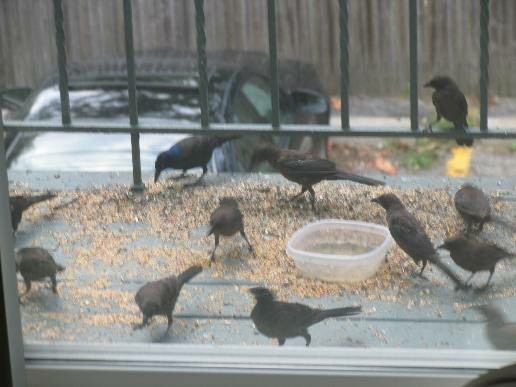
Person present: No